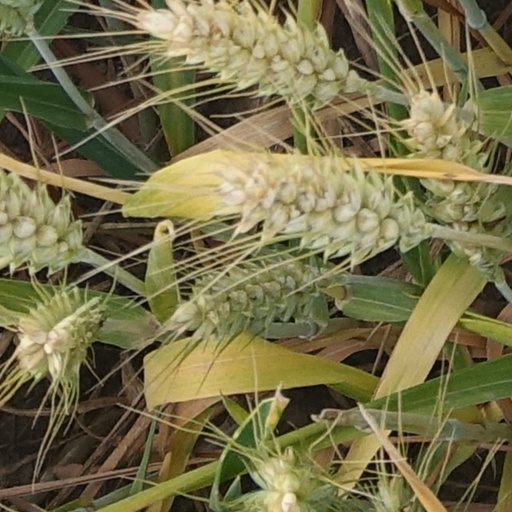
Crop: wheat